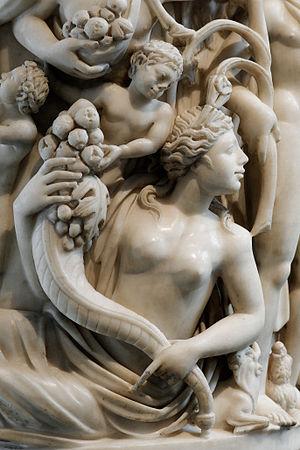
Allégorie de la Terre, détail du panneau frontal de sarcophage représentant le triomphe de Dionysos et les Saisons. Œuvre romaine de la période impériale tardive (règne de Gallien). Provenance alléguée